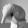
ASL letter: Q